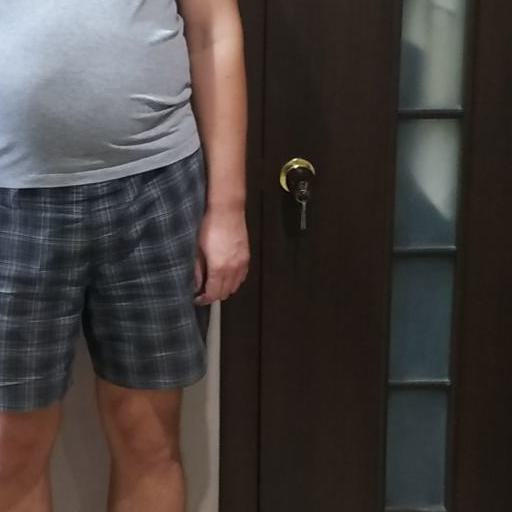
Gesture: no_gesture